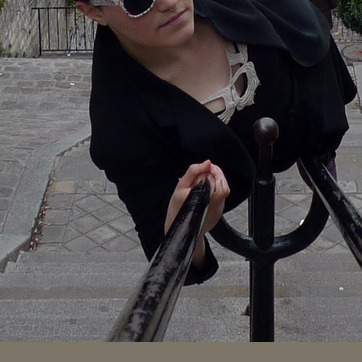
Material: skin